Imperial examination

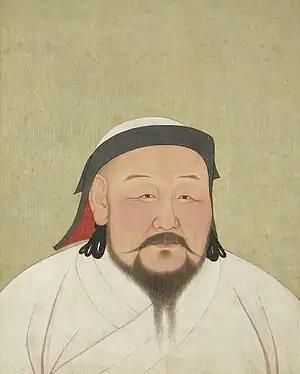
Kublai Khan

In the Song dynasty (960–1279), the imperial examinations became the primary method of recruitment for official posts. More than a hundred palace examinations were held during the dynasty, resulting in a greater number of "jinshi" degrees rewarded. The examinations were opened to adult Chinese males, with some restrictions, including even individuals from the occupied northern territories of the Liao and Jin dynasties. Figures given for the number of examinees record 70–80,000 in 1088 and 79,000 at the turn of the 12th century. In the mid-11th century, between 5,000 and 10,000 took the metropolitan examinations in a given year. By the mid-12th century, 100,000 candidates registered for the prefectural examinations each year, and by the mid-13th century, more than 400,000. The number of active jinshi degree holders ranged from 5,000 to 10,000 between the 11th and 13th centuries, representing 7,085 of 18,700 posts in 1046 and 8,260 of 38,870 posts in 1213. Statistics indicate that the Song imperial government degree-awards eventually more than doubled the highest annual averages of those awarded during the Tang dynasty, with 200 or more per year on average being common, and at times reaching a per annum figure of almost 240.